Answer in natural language. How many ArmChairs are visible in the scene? Choose between the following options: 5, 1, 1, 3 or 4
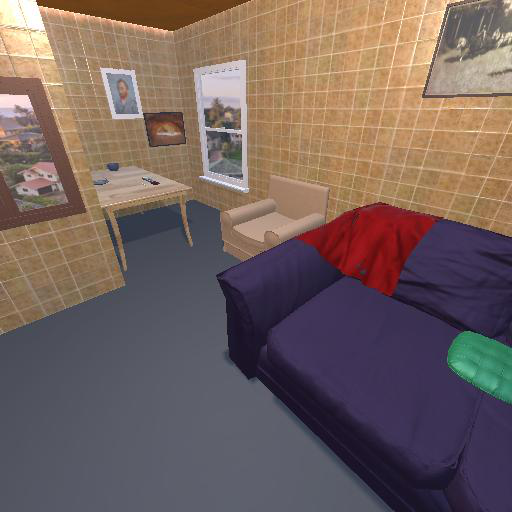
<answer>1</answer>